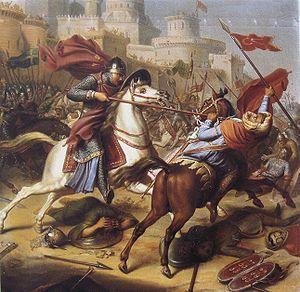
L'histoire de l’armement médiéval est marquée par la suprématie de la cavalerie, à compter de la bataille d'Andrinople où les cavaliers lourds de l'armée des Goths vainquent les cohortes de la Légion romaine.
Raimbaud II d'Orange, comte d'Orange, appelé parfois Rambaud ou Raimbaud de Nice, est né vers 1066, à Orange et peut-être mort en 1121, en Terre sainte. Mais cette date est contestée. Certains historiens estiment qu'il est décédé en 1097 ou d’autres en 1115. Selon Guillaume de Tyr : il ne revoit pas la France, et meurt en Palestine.
Jean-Joseph Dassy, né à Marseille le 27 décembre 1791 et mort dans la même ville le 27 juillet 1865, est un peintre français, spécialisé dans les scènes de l'histoire de France et les thèmes religieux.
Les salles des Croisades du château de Versailles créées par Louis-Philippe en 1843 comportent les armoiries et noms des principaux chefs croisés.